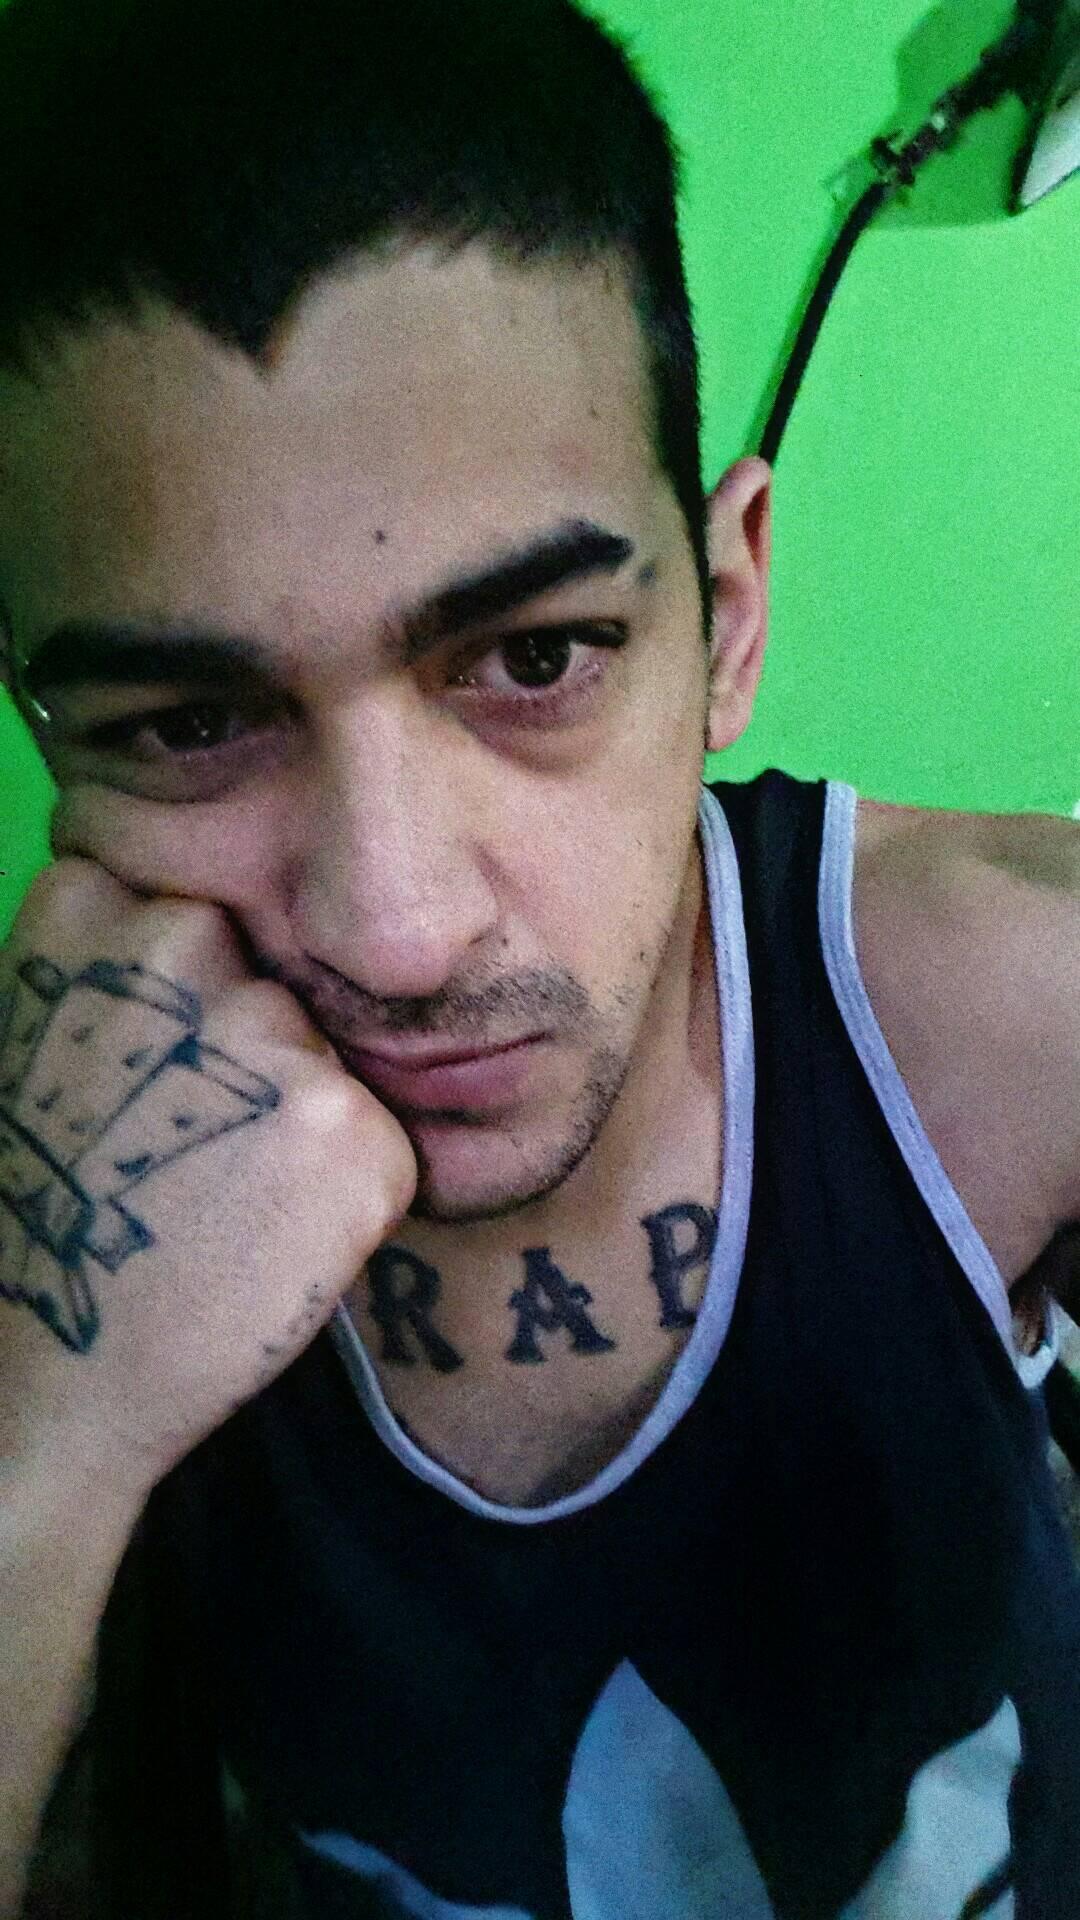
man, forehead, hair, cheek, joint, chin, hairstyle, shoulder, eyebrow, arm, muscle, mouth, Active tank, organ, beard, eyelash, undershirt, neck, human, human body, fashion, ear, jaw, flash photography, elbow, t shirt, chest, cool, vest, black hair, trunk, facial hair, people, tattoo, youth, Barechested, wrist, abdomen, temporary tattoo, moustache, Caesar cut, crew cut, flesh, room, buzz cut, fun, jewellery, eyewear